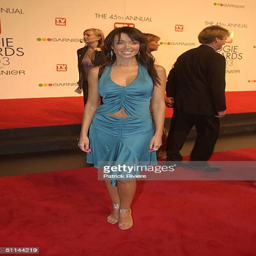
pop artist arriving on the red carpet for awards held